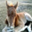
Label: horse